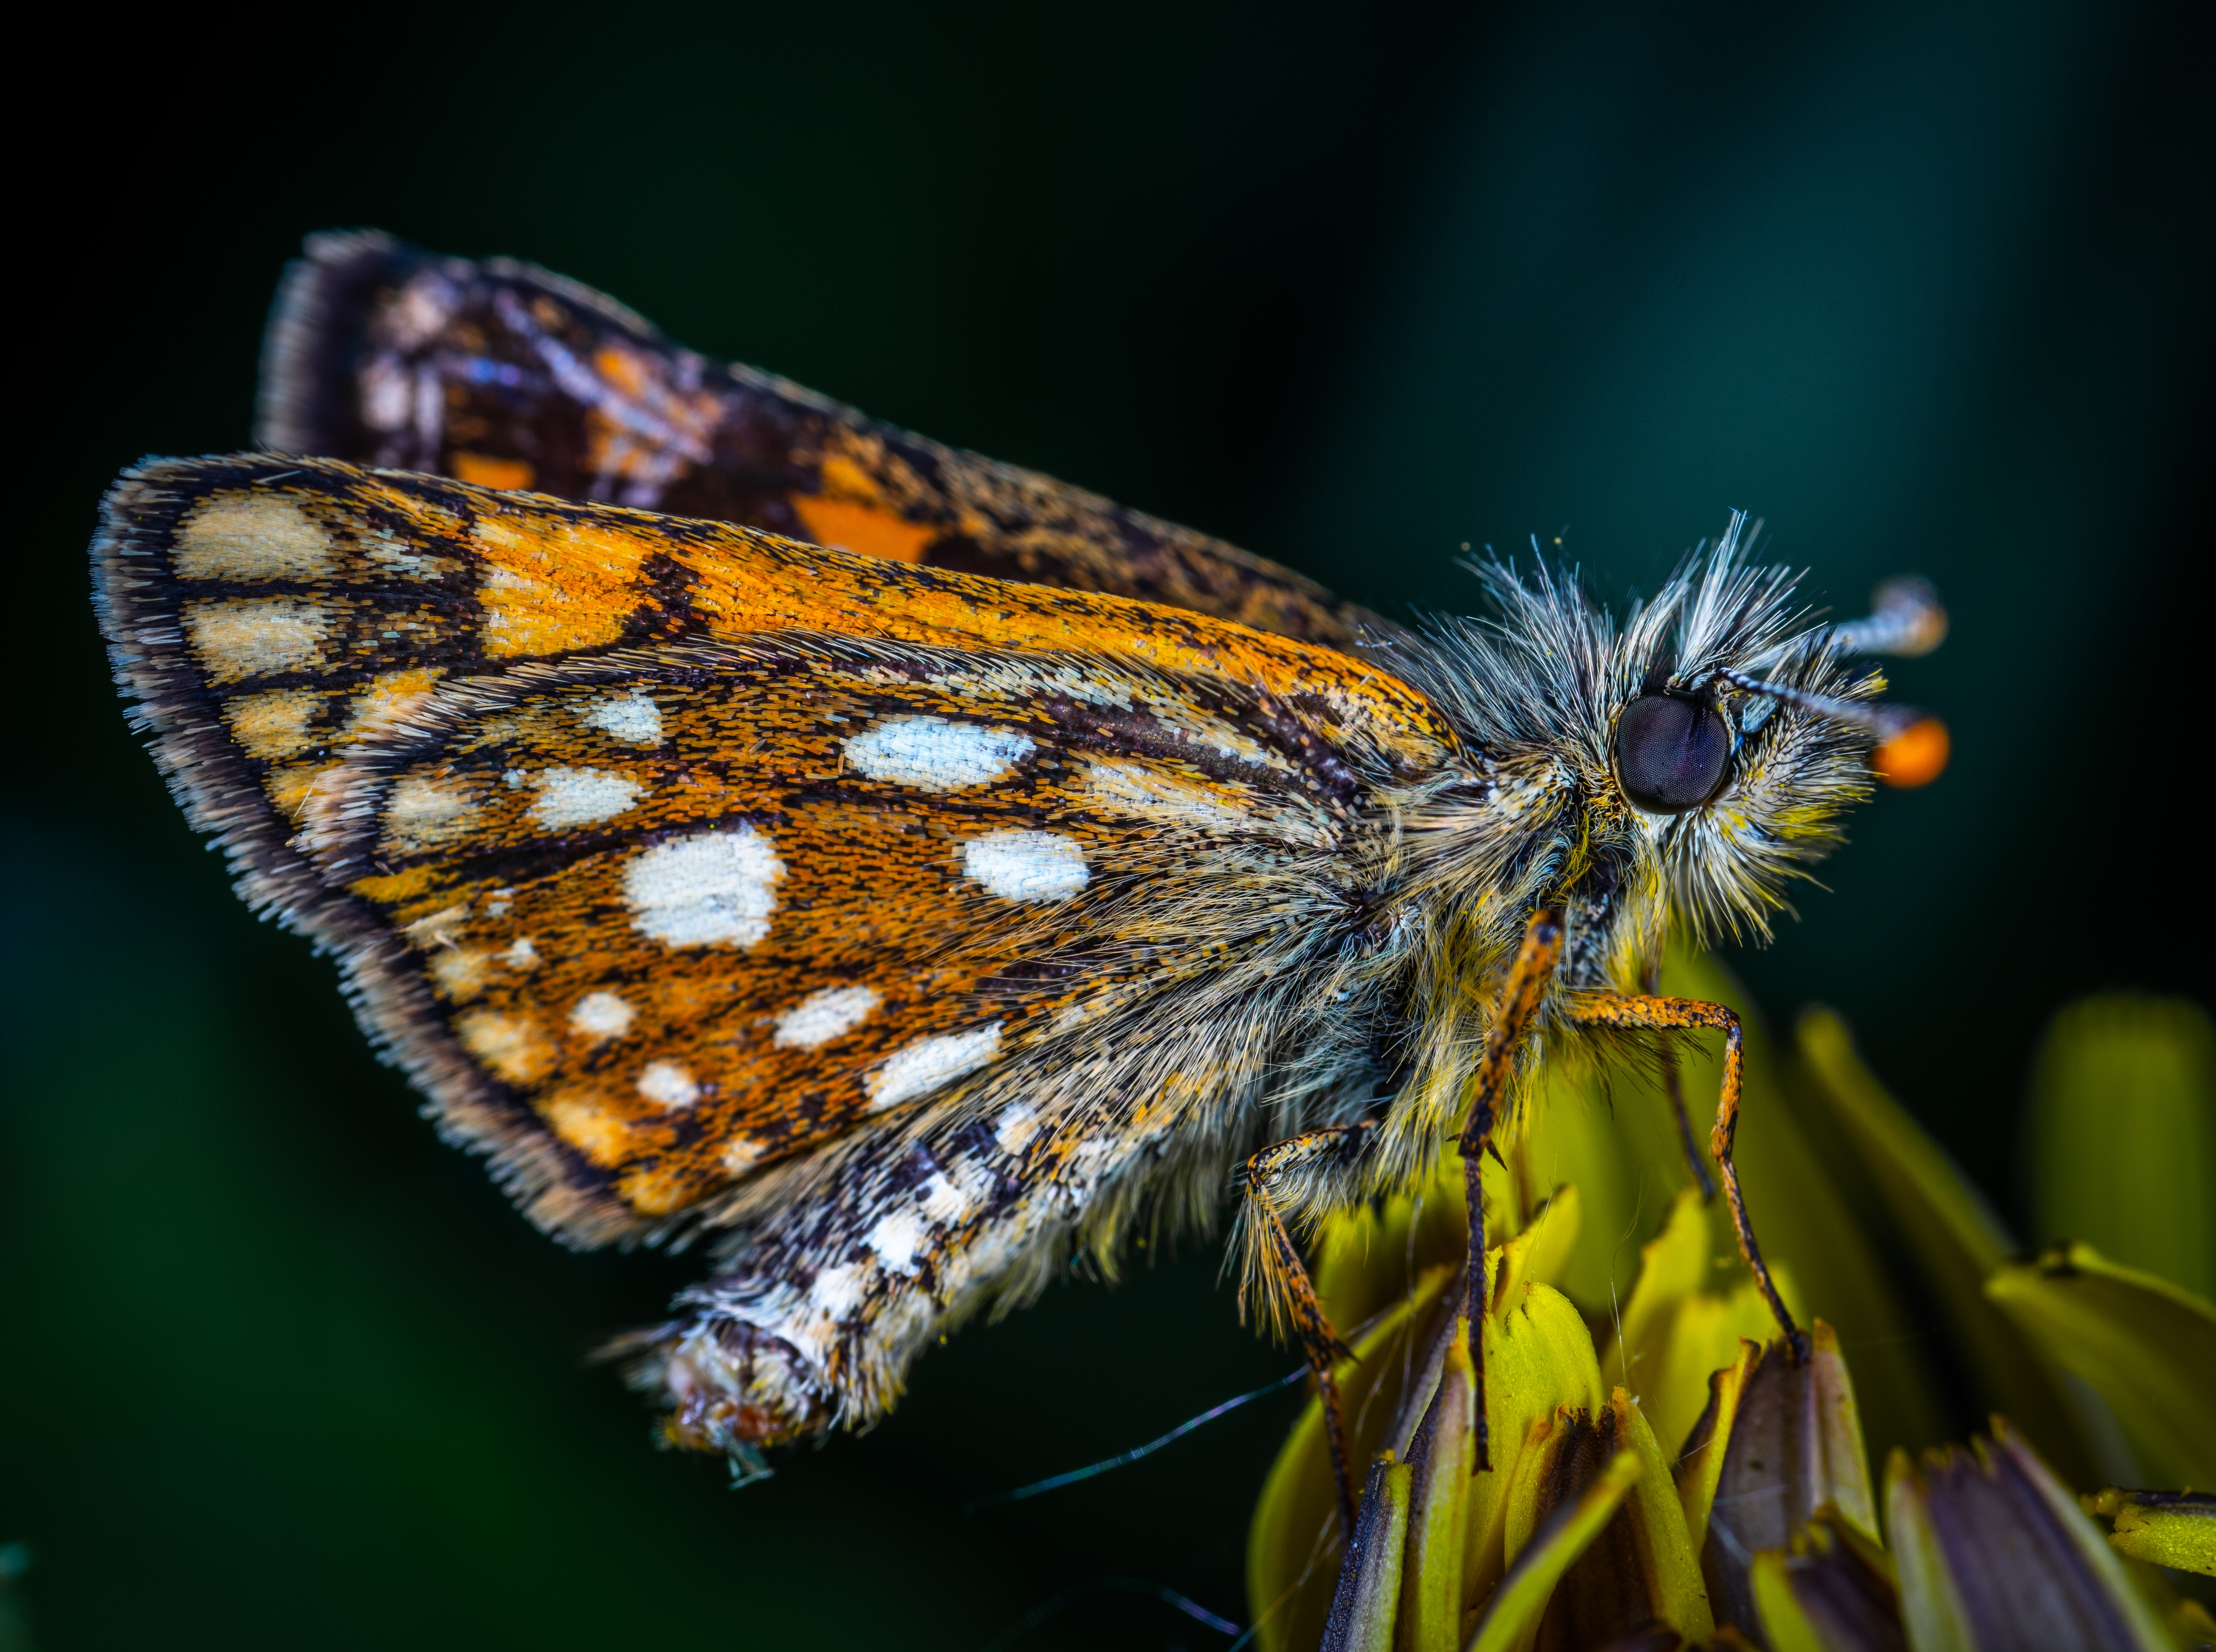
moths and butterflies, butterfly, Cynthia subgenus, insect, invertebrate, brush footed butterfly, Euphydryas, pollinator, marsh fritillary, Hamearis lucina, American painted lady, arthropod, riodinidae, Glanville fritillary, moth, Melitaea, macro photography, skipper butterfly